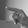
ASL letter: P